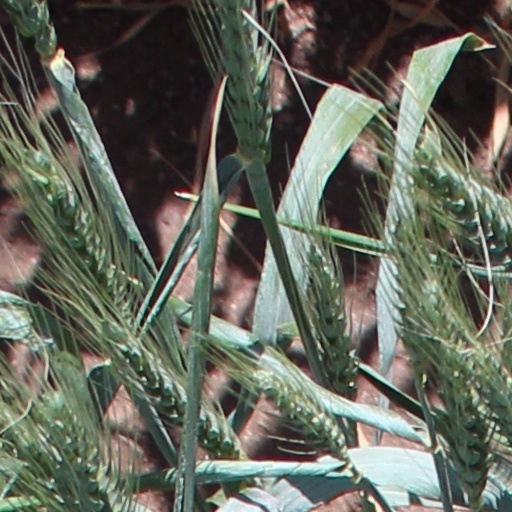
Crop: wheat